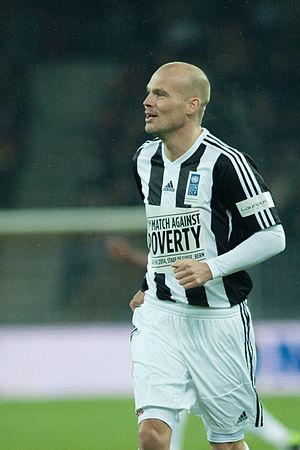
Football against poverty 2014 - Fredrik Ljungberg
Fredrik Ljungberg, né le 16 avril 1977 à Vittsjö en Suède, est un footballeur international suédois qui évolue au poste d'ailier ou de milieu offensif. Il est principalement connu pour avoir joué à l'Arsenal FC et pour avoir été un joueur majeur de l'équipe nationale de Suède de 1998 à 2008.